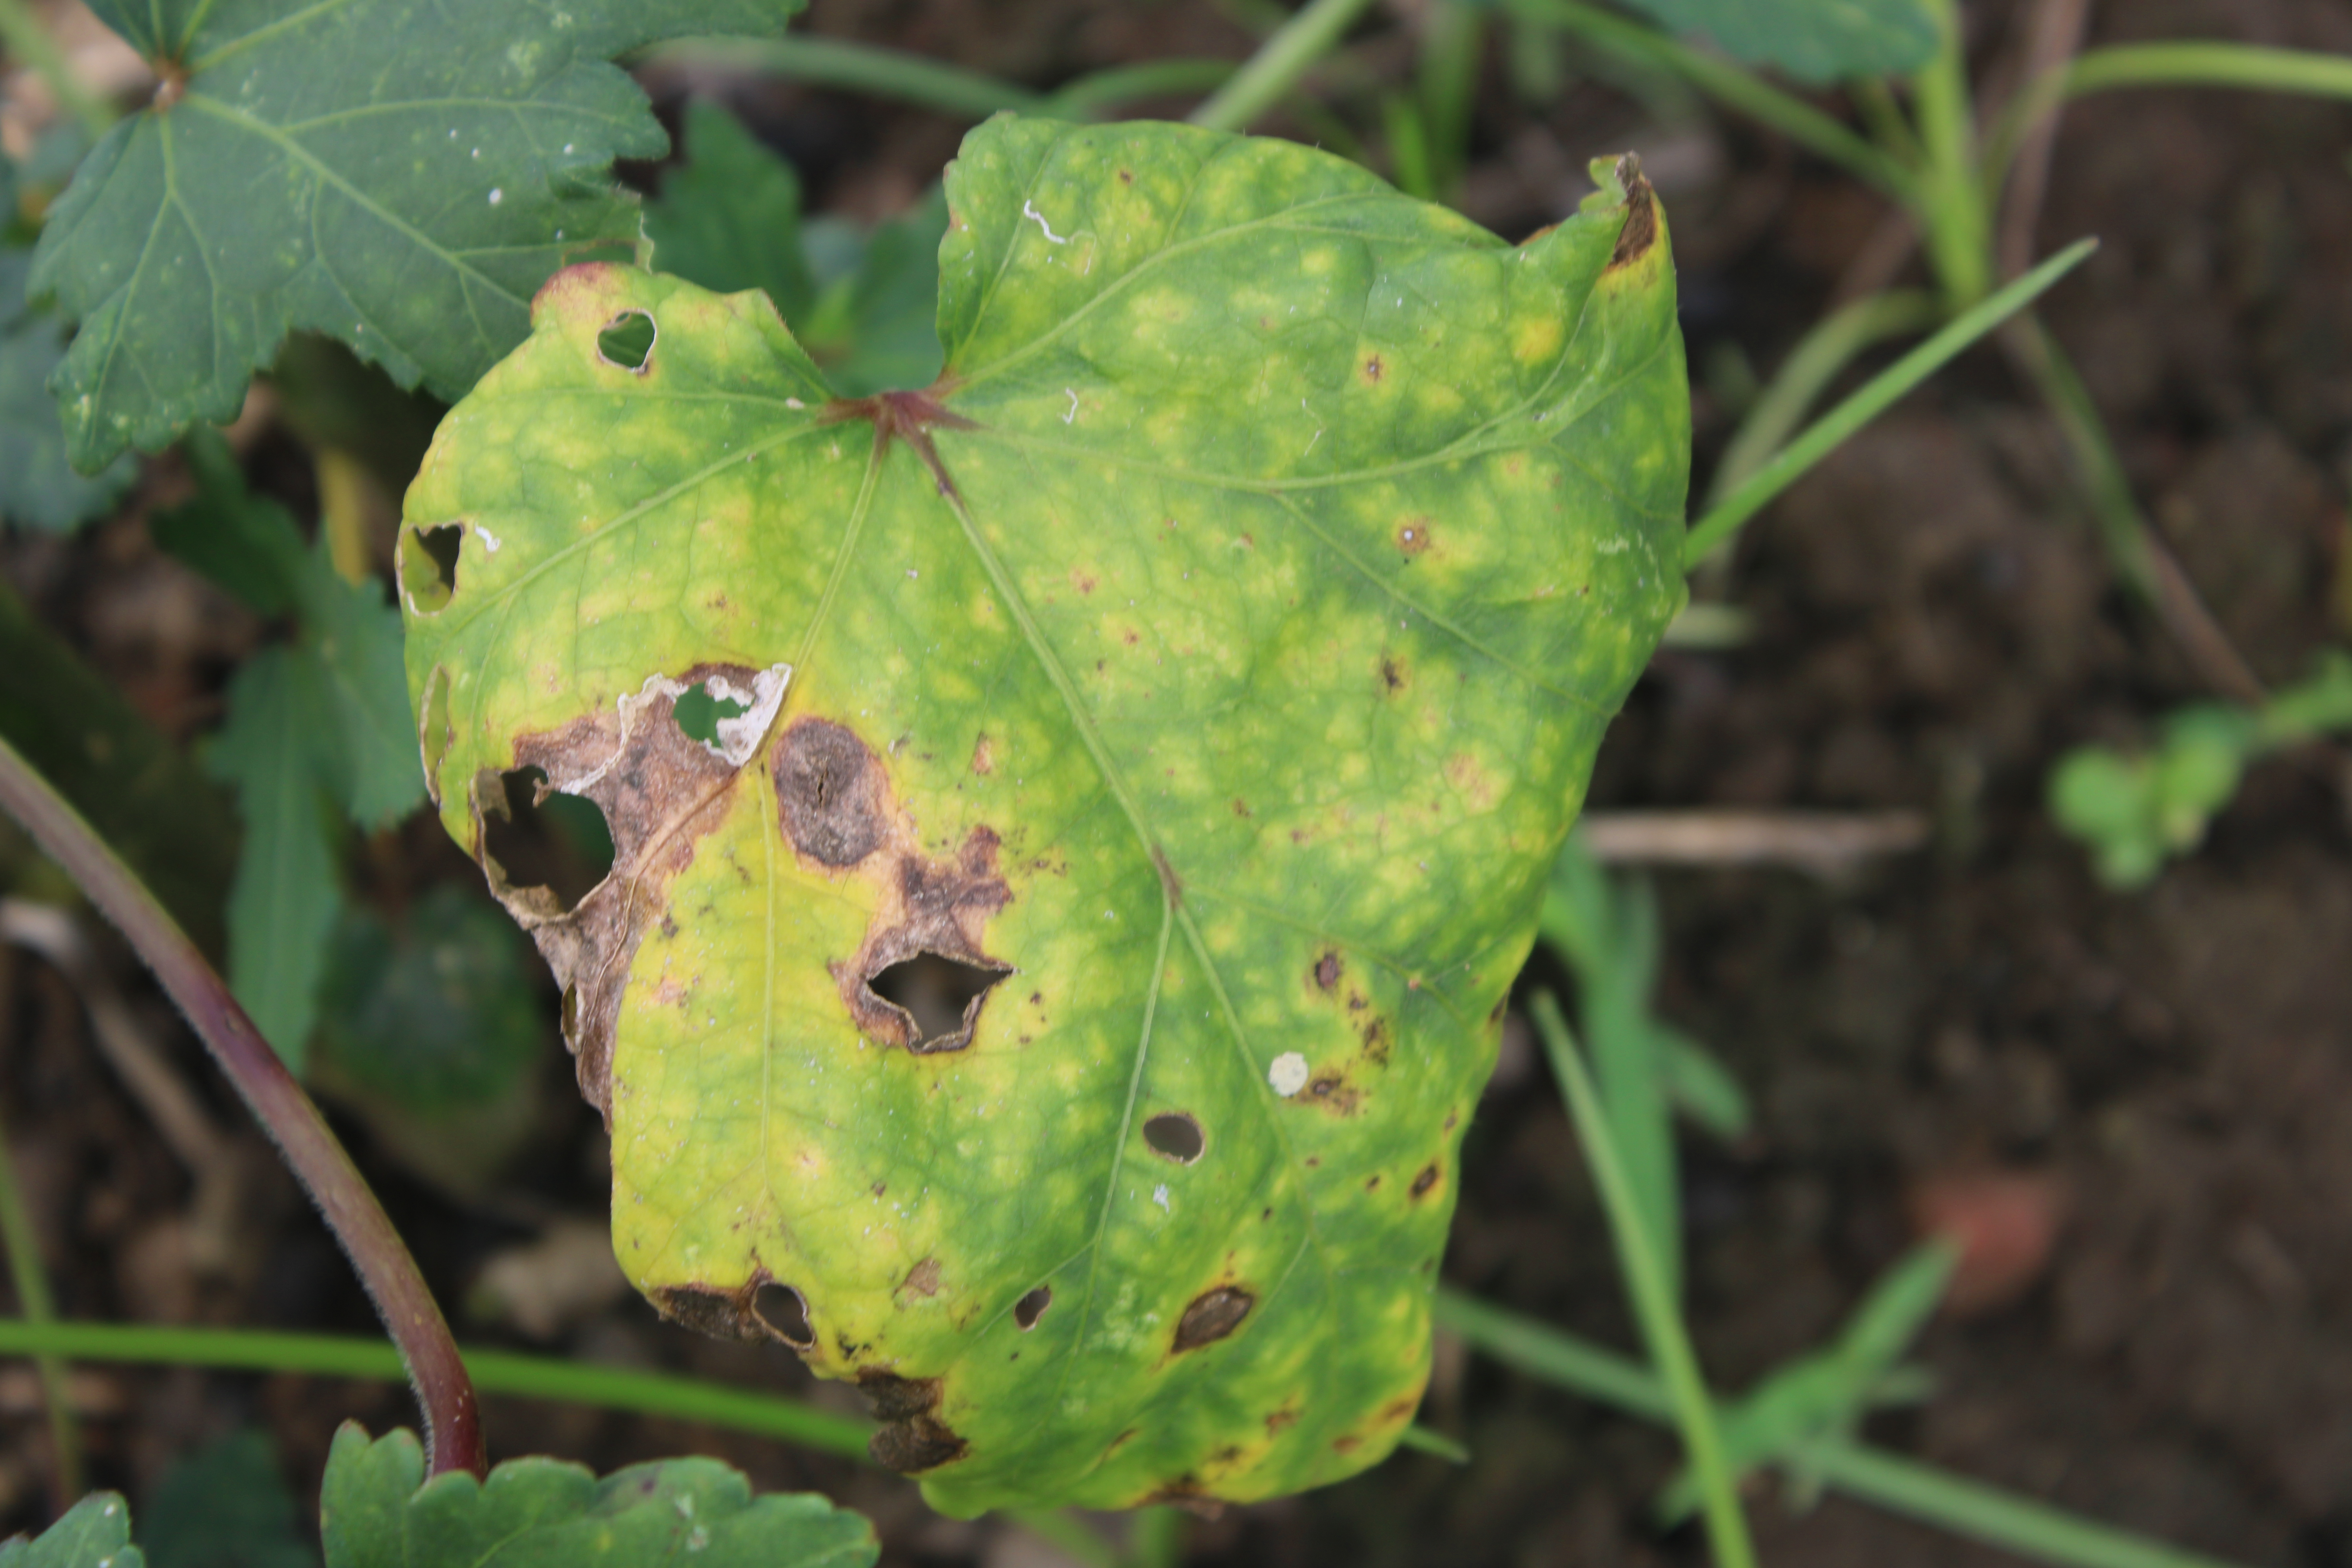
Label: Downy Mildew